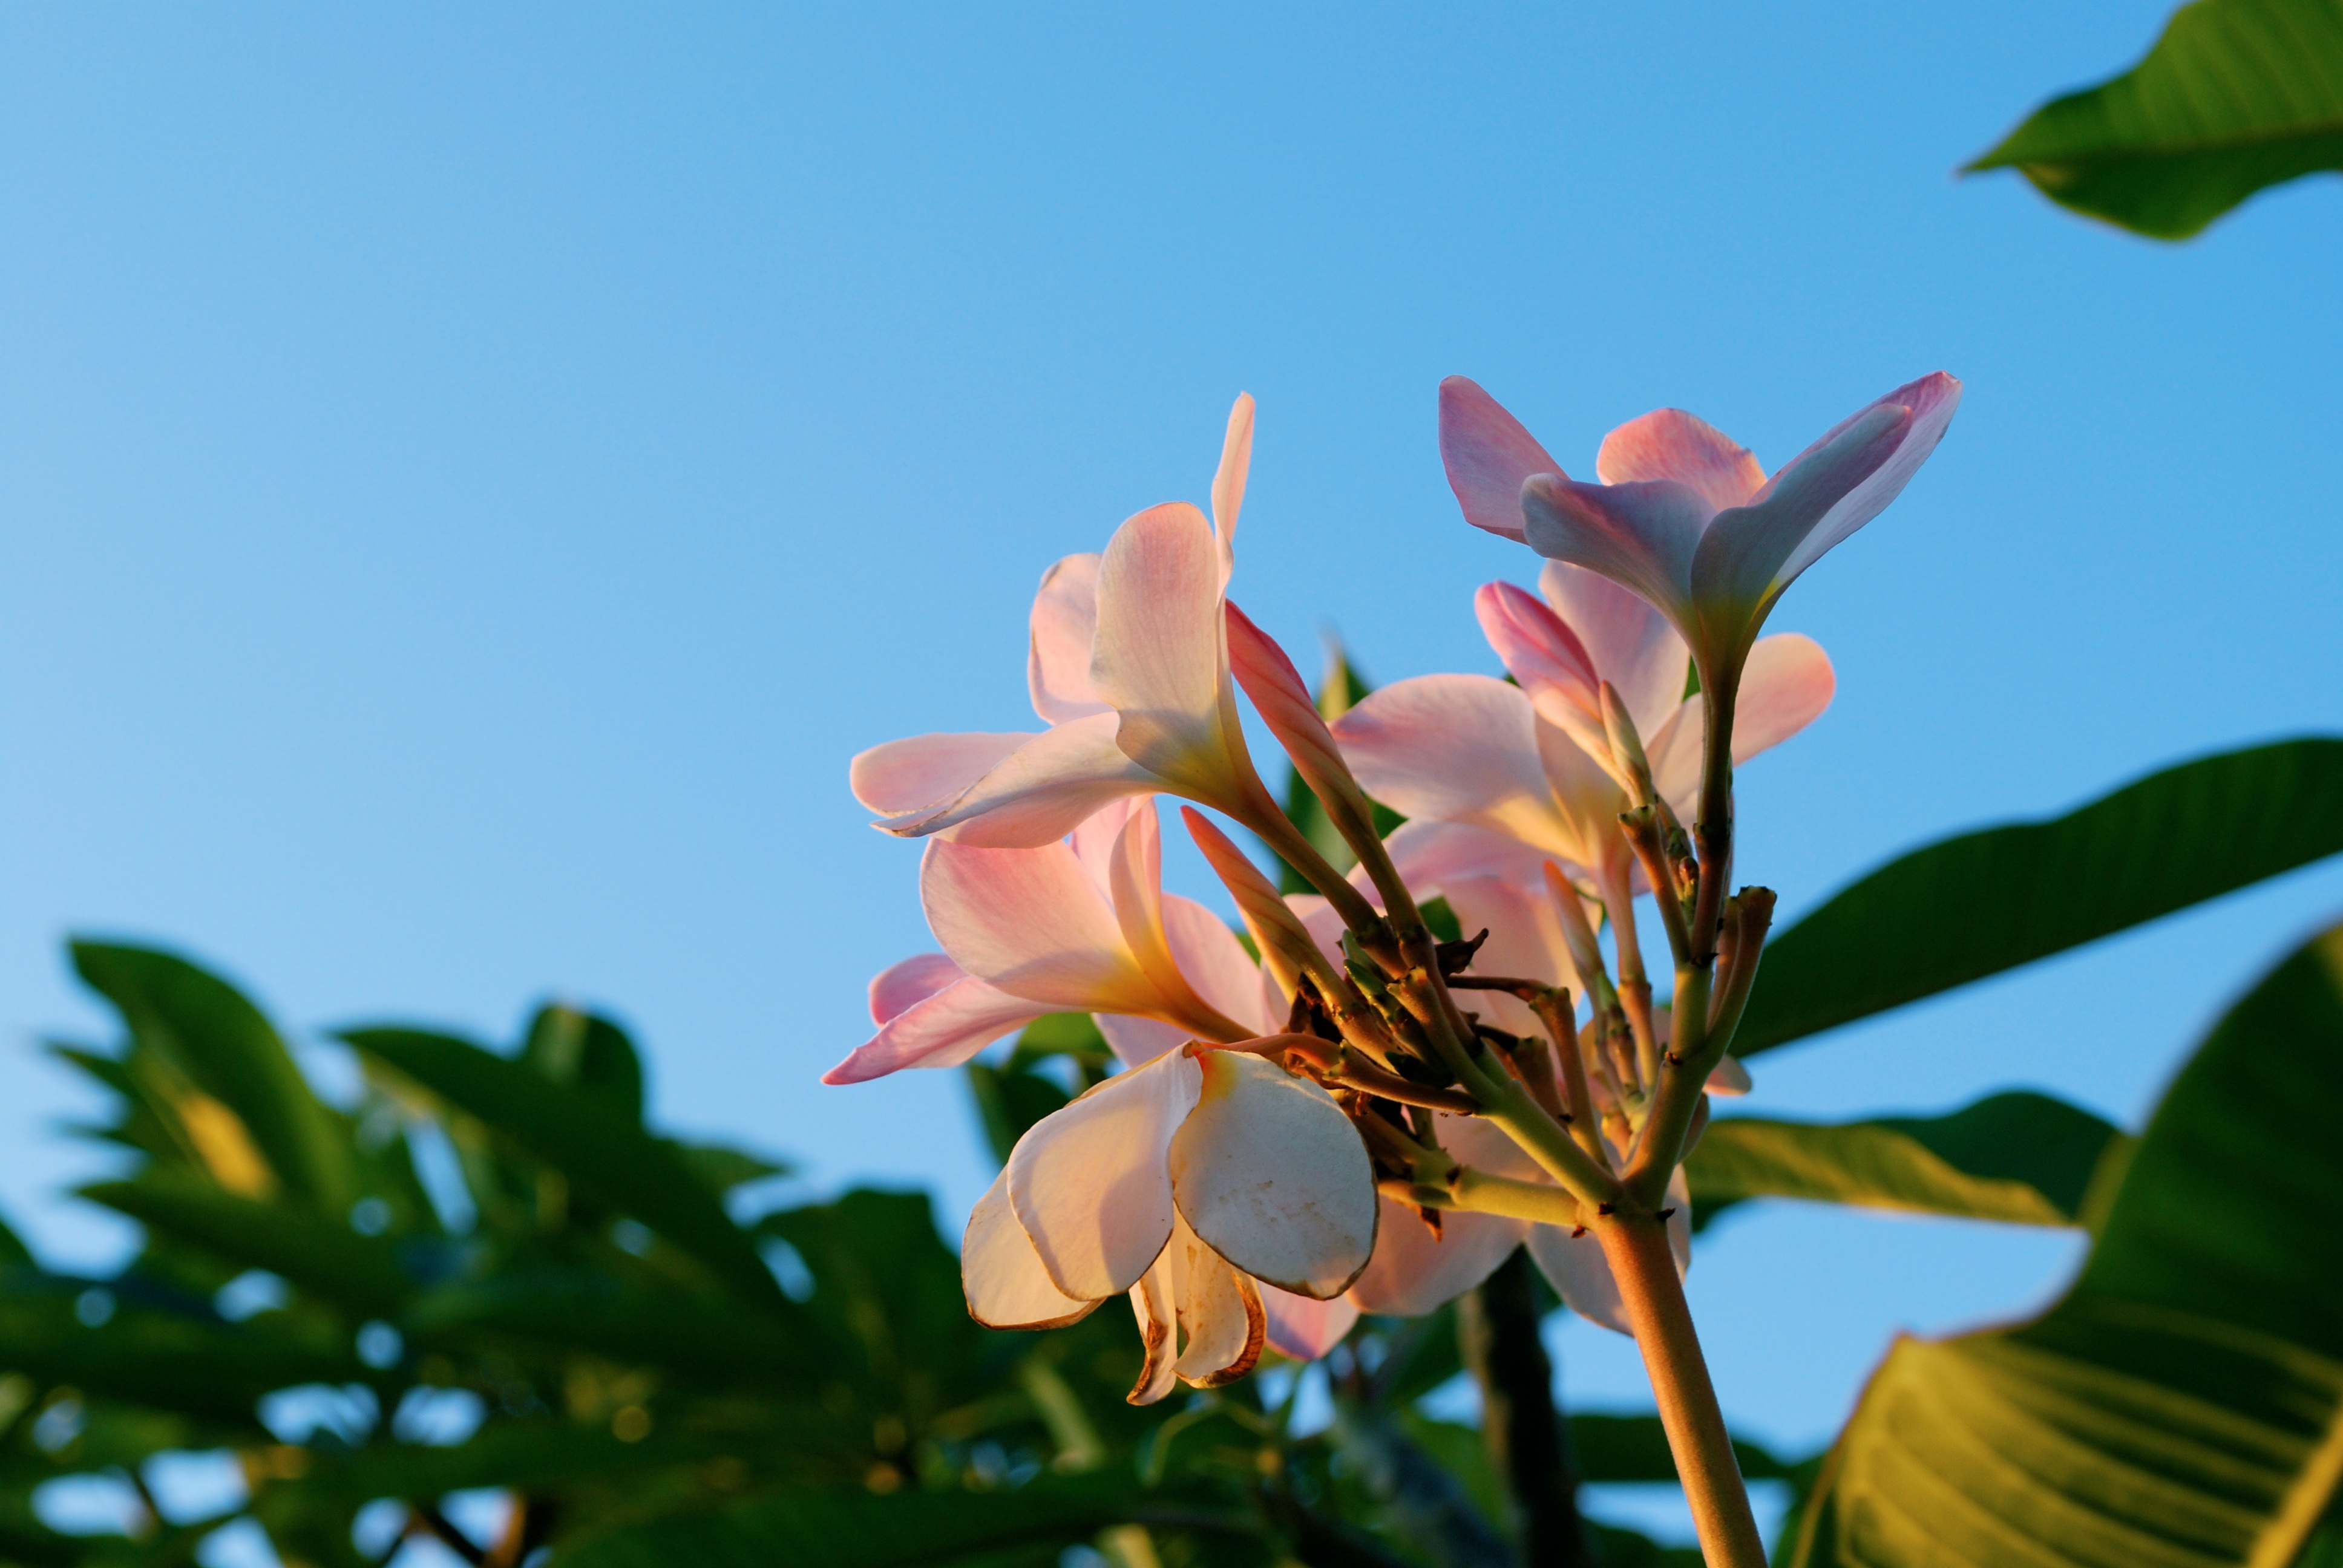
tree, nature, branch, blossom, plant, sky, sunlight, leaf, flower, petal, green, botany, flora, shrub, tropics, macro photography, flowering plant, land plant